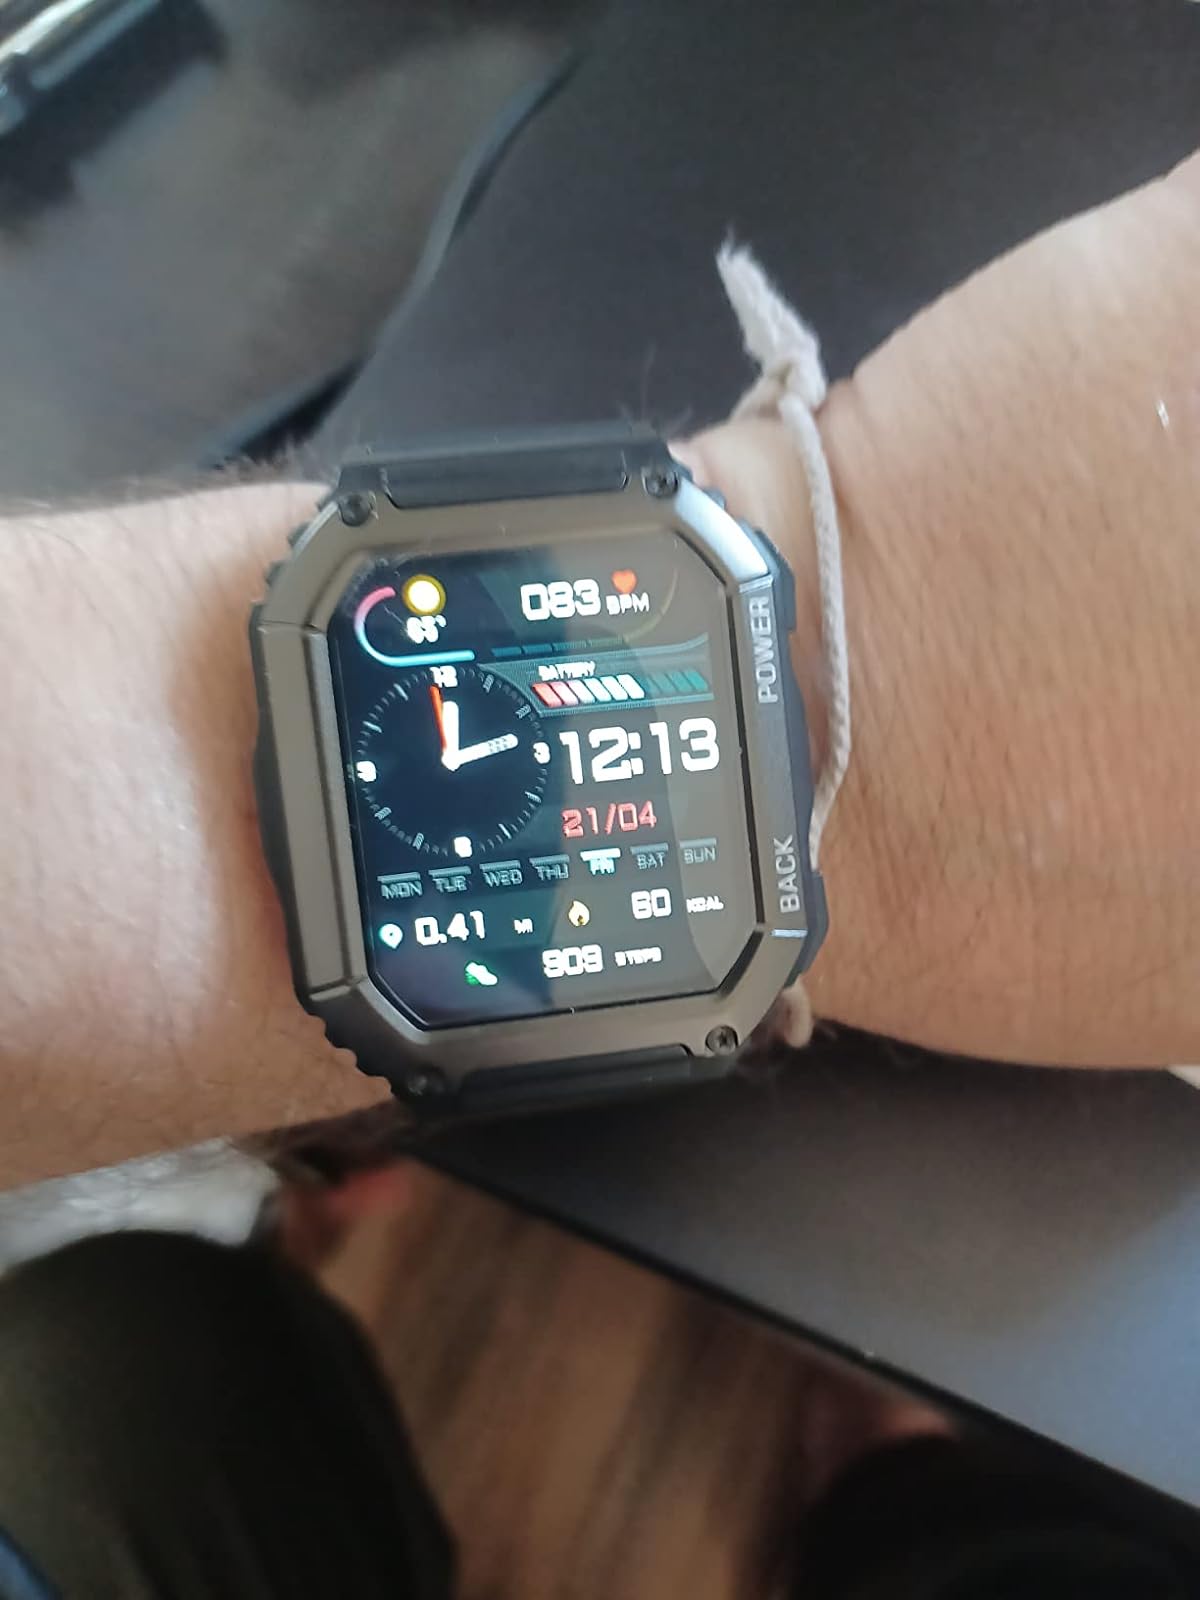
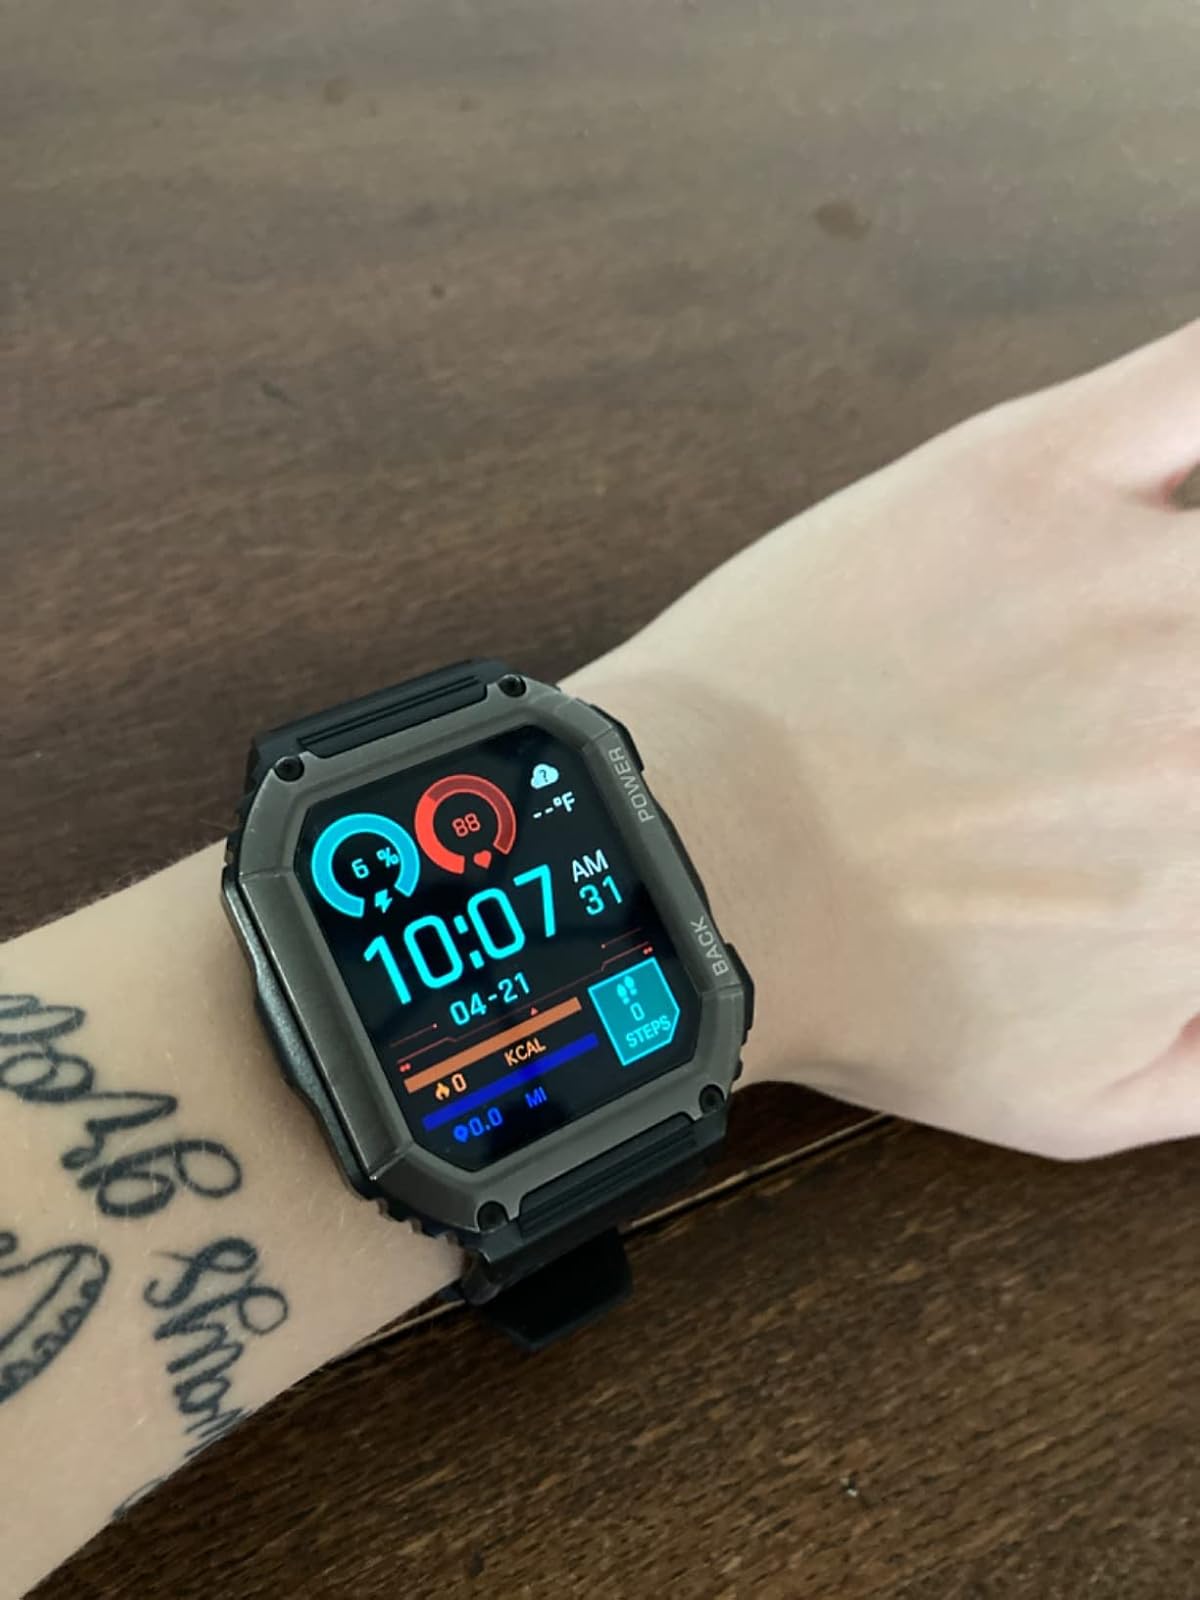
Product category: smartwatch
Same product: yes